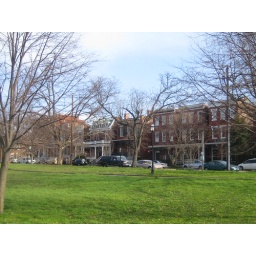
park and houses in church hill neighborhood